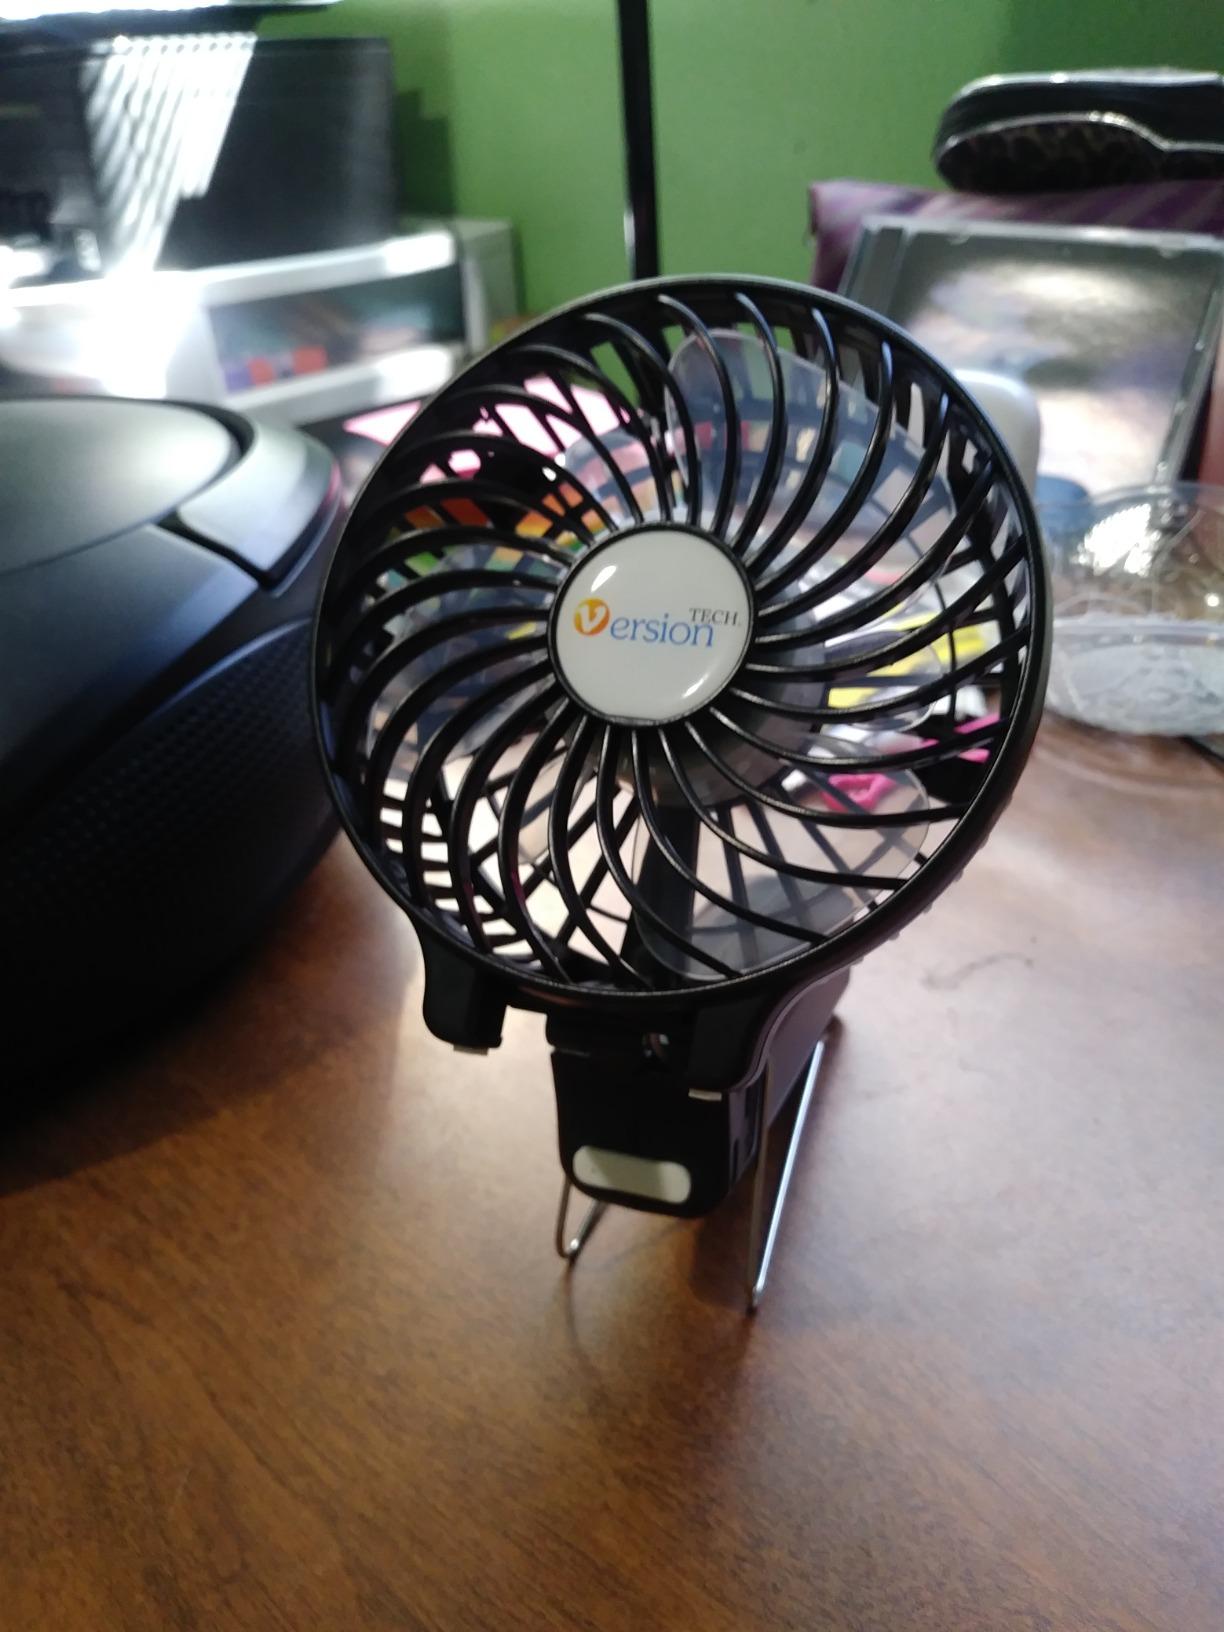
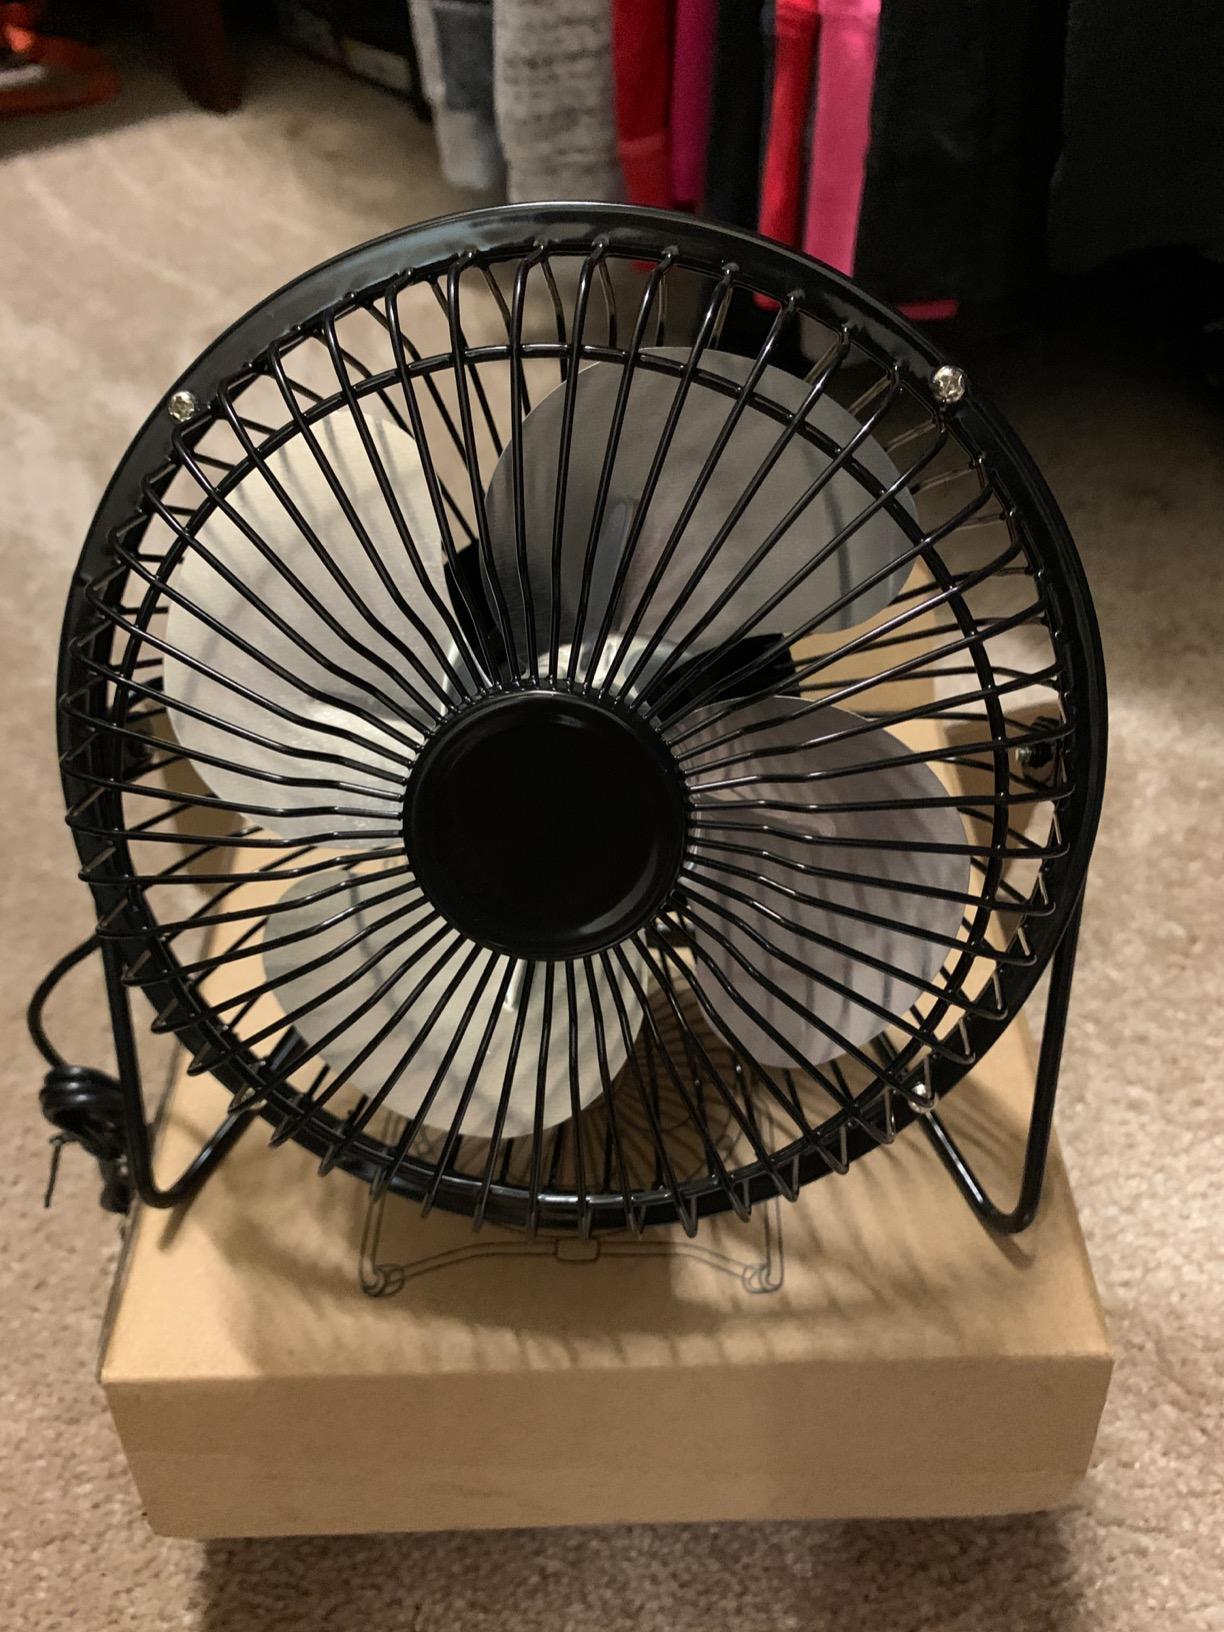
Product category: fan
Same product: no